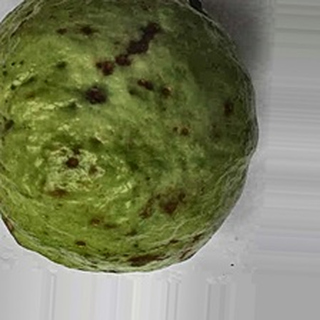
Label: guava_anthracnose